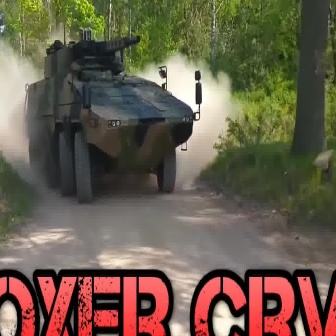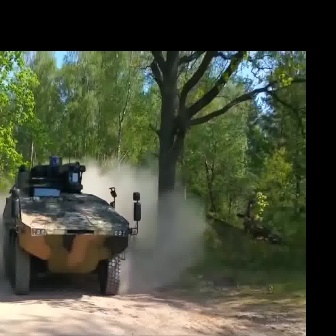
  Please identify the target specified by the bounding box [26,26,203,203] in the first image and locate it in the second image. Return the coordinates in [x_min,y_min,x_max,y_max] format.
Answer: [1,155,142,295]